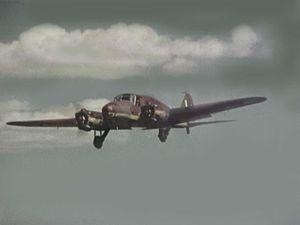
Joseph Caillet, militaire français du XXᵉ siècle, a servi comme aviateur de la France libre pendant la Seconde Guerre mondiale.